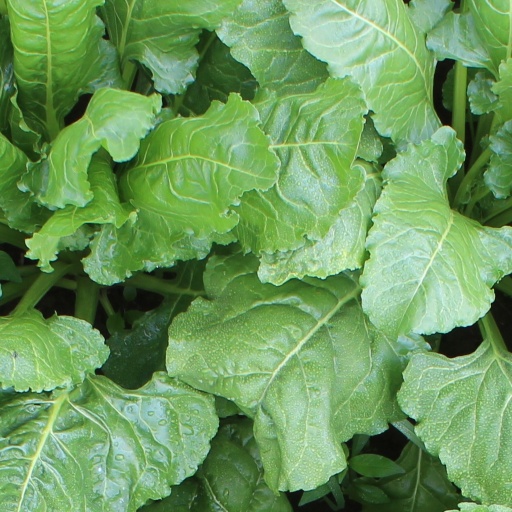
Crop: sugar beet